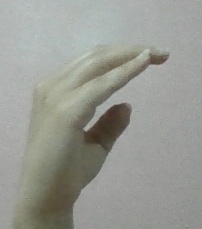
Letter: jeem